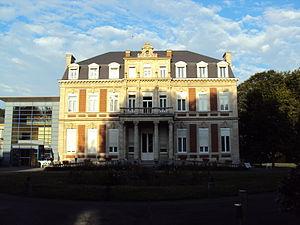
Château des Buissonnets à Lille (France)
Saint-Maurice Pellevoisin est un quartier à dominante résidentielle situé au nord-est de Lille. Il compte environ 17 000 habitants et occupe une surface approchant les deux cents hectares. Ce quartier est aussi notable par sa concentration d'édifices et de structures religieuses ainsi que par le cimetière de l'Est. Ces dernières années, il a vu la construction de nombreux immeubles de bureaux et d'habitation, à ses limites sud-ouest, à la suite du développement du quartier d'affaires Euralille 1.